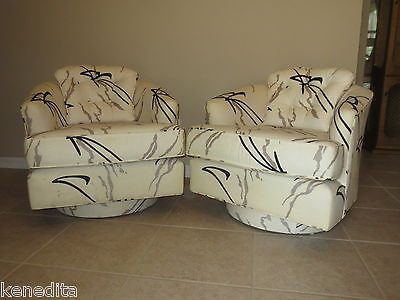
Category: chair